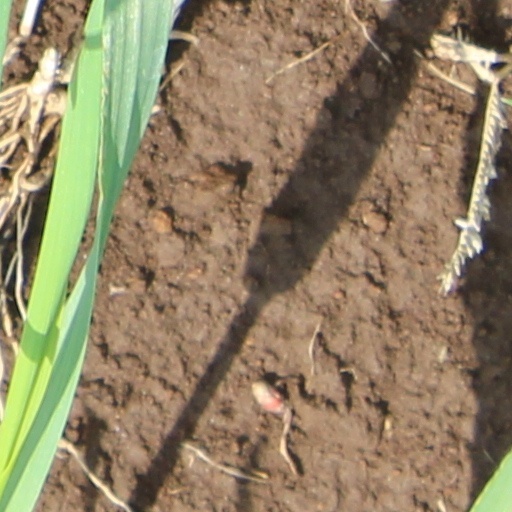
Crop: wheat